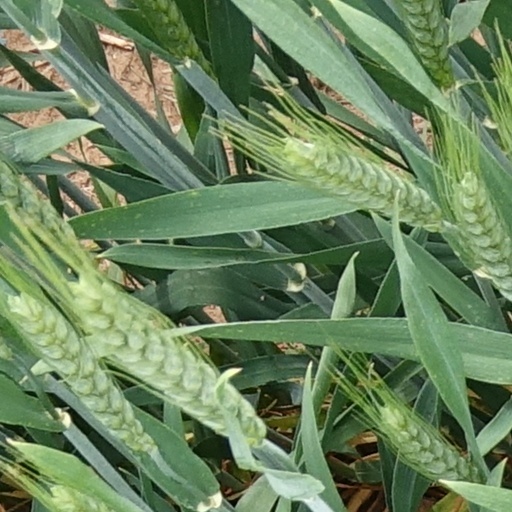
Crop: wheat